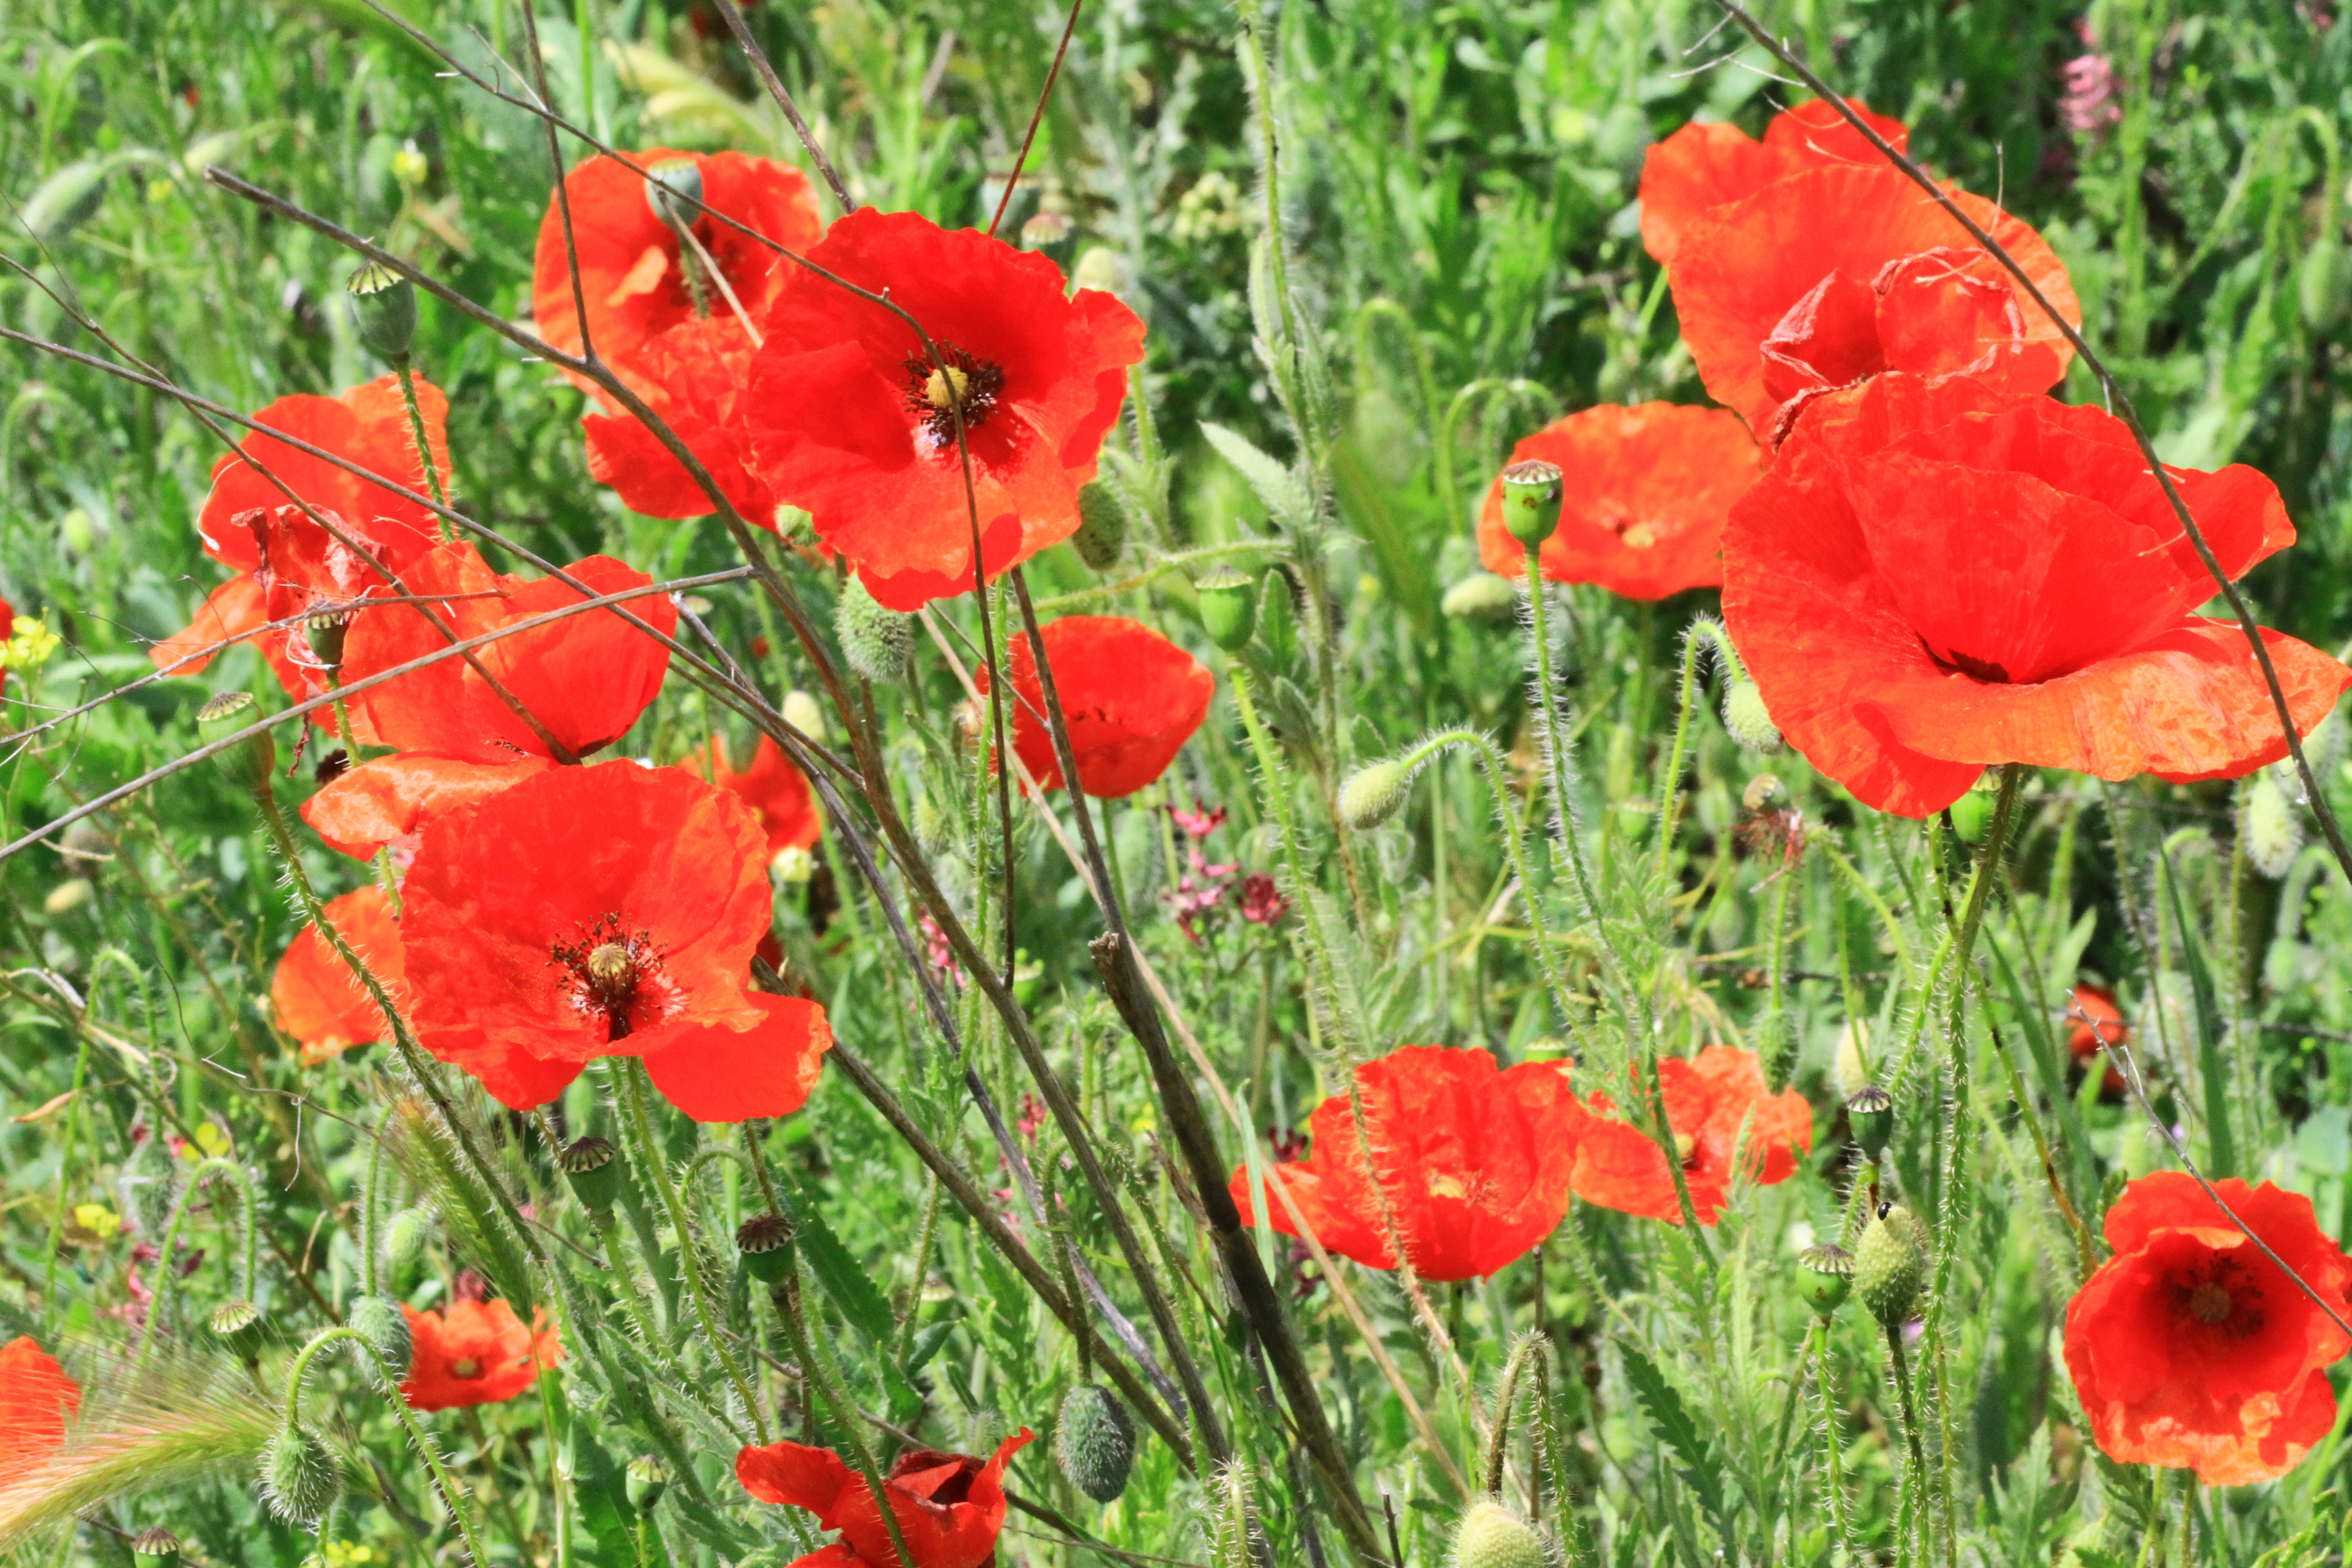
plant, field, meadow, prairie, countryside, flower, rural, spring, red, blooming, flowers, spain, poppy, poppies, spring flowers, coquelicot, dianthus, flowering plant, eschscholzia californica, annual plant, land plant, poppy family